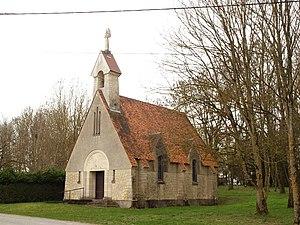
Rouvroy-Ripont (Marne, France)